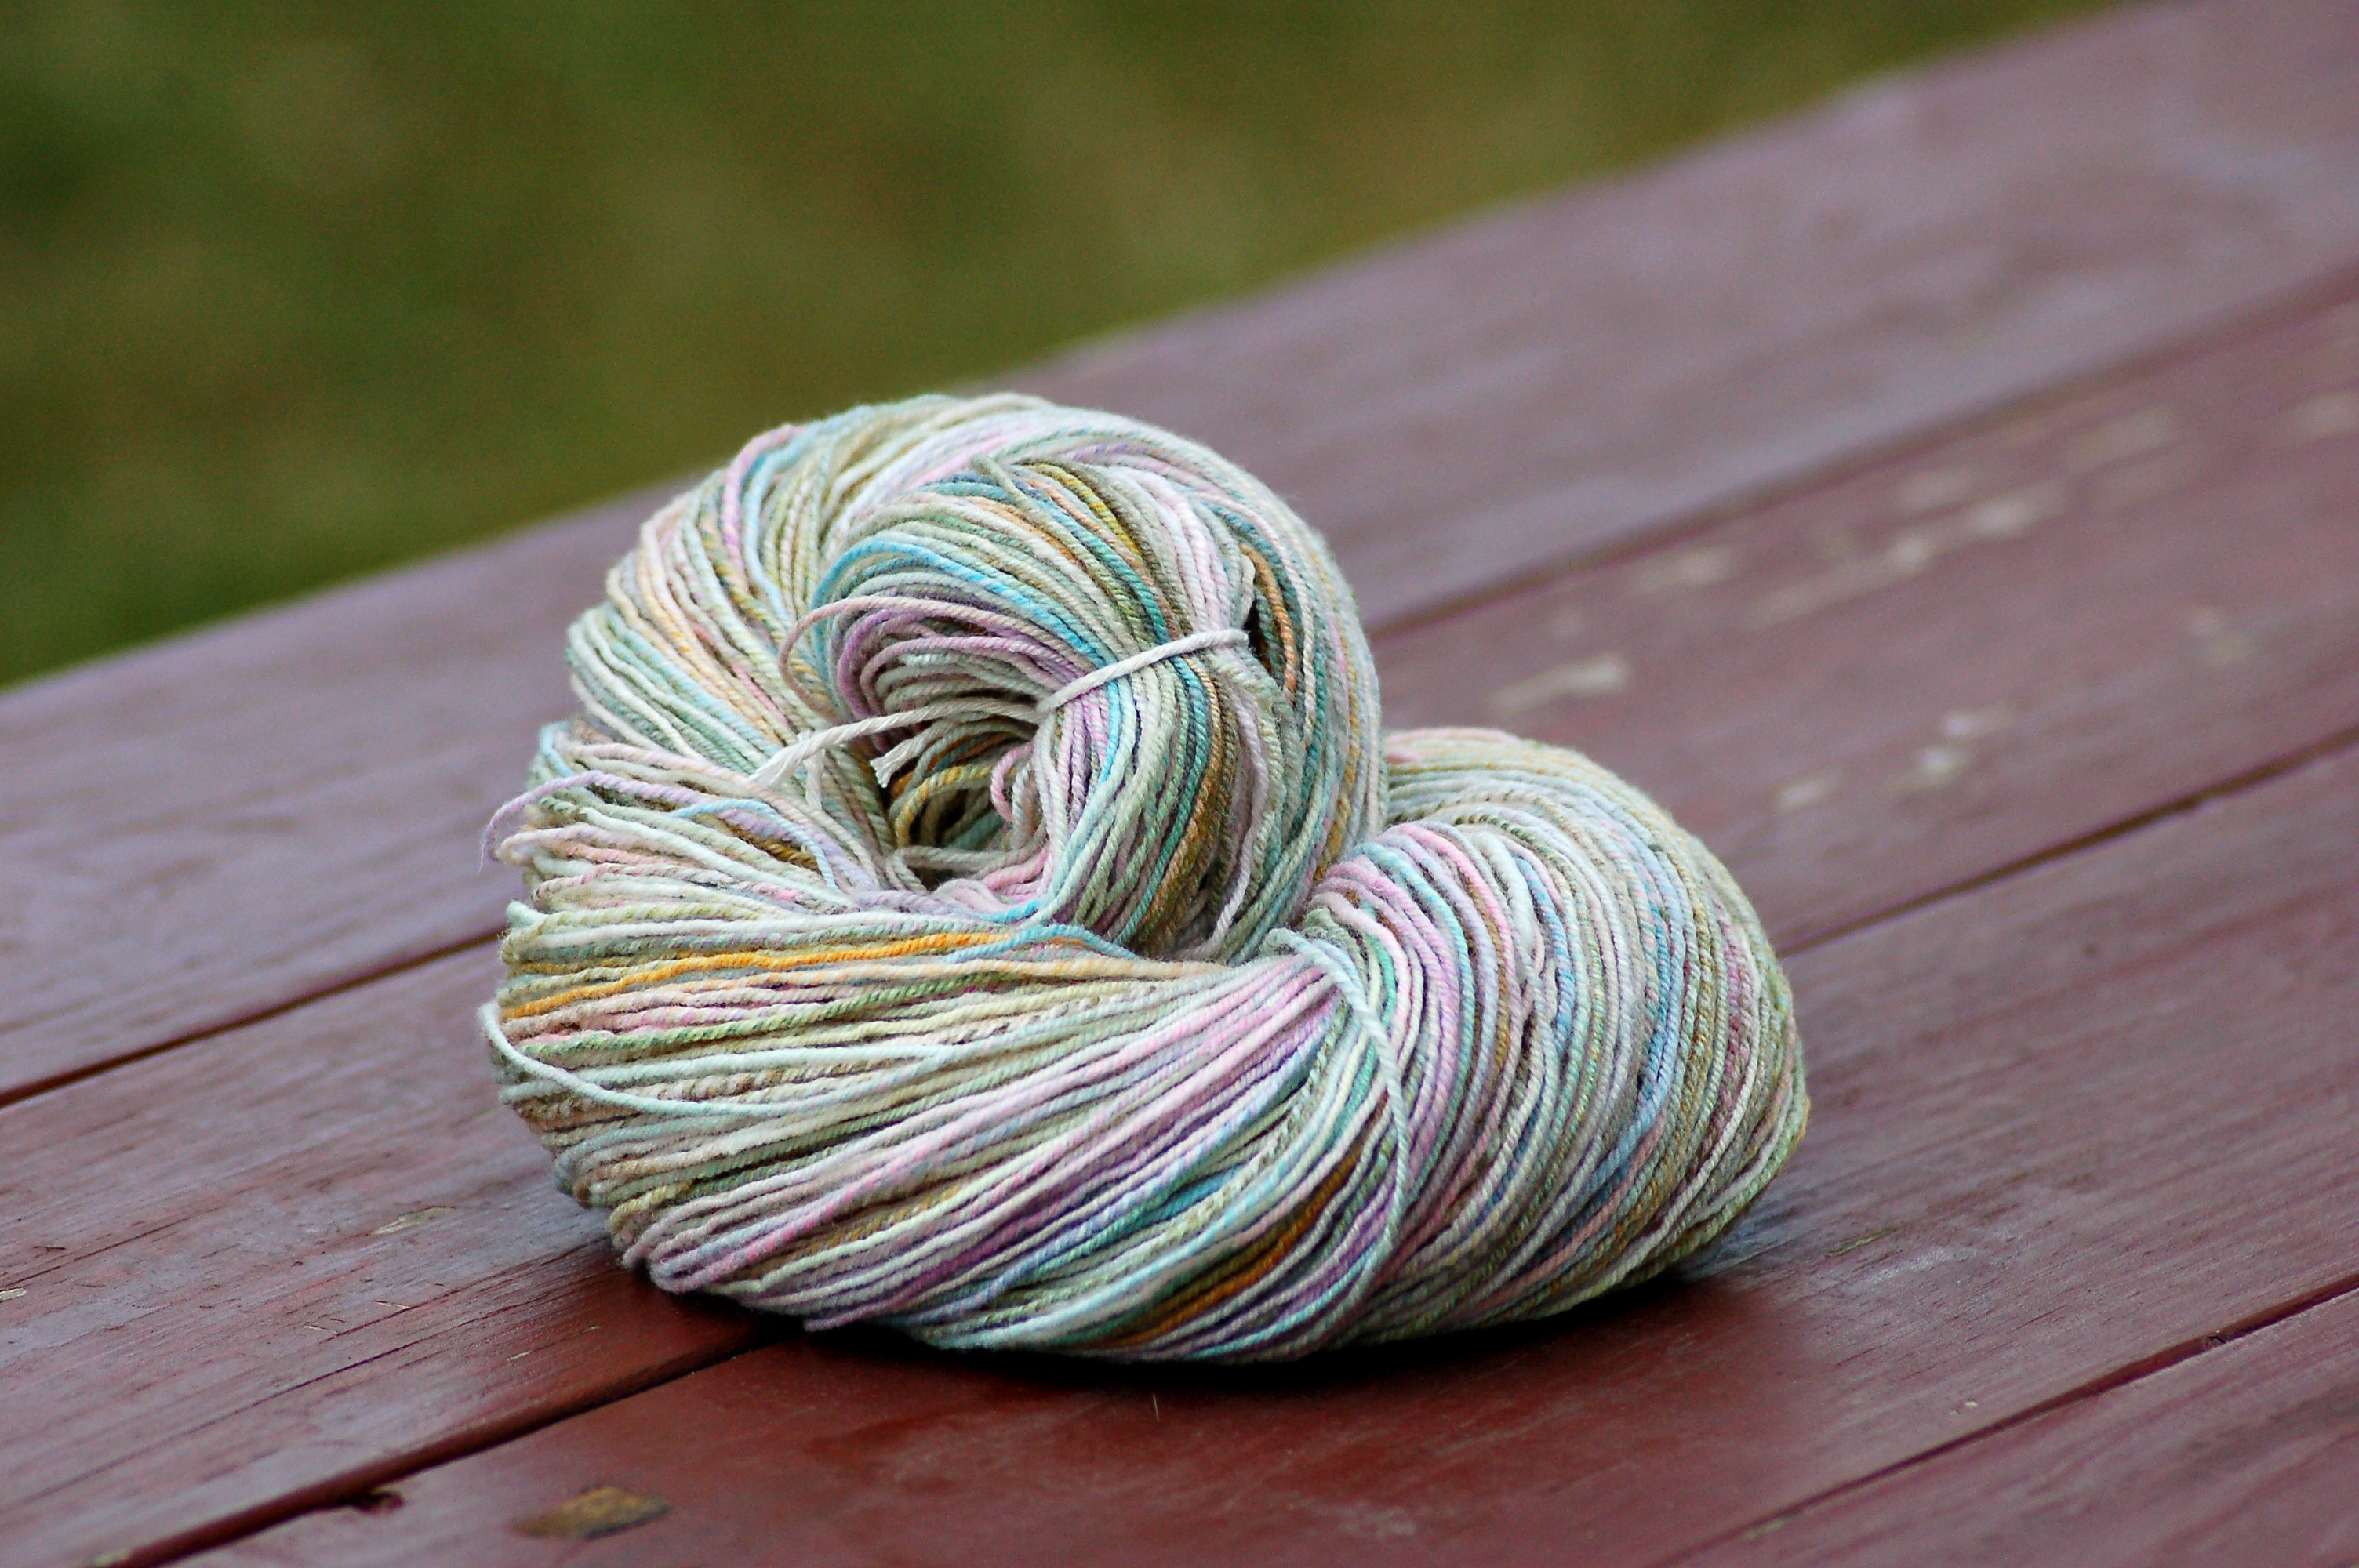
green, yarn, wool, material, thread, crochet, knitting, textile, art, crafts, pastel, handmade, diy, fiber, weaving, hand made, hand spun, handspun, fiber art, fashion accessory